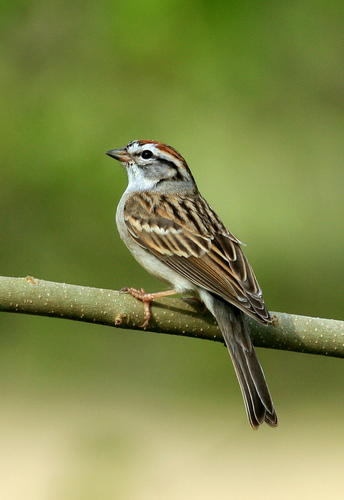
the crown of the head is a deep brown, with an off white eyebrow and a black superciliary, the bill is short and pointed and the body is a variety of browns.
bird has brown body feathers, white breast feathers and black beaka small bird with a light chest, brown variegated wings and tail feathers and gray cheek patches.
a small bird with light brown, black, and white wings with a brown crown and black eyeline.
this bird has a black and yellow striped back with a white belly.
a small sparrow-like bird with orange/brown crown, small beak, and black/brown wings with white wing-bars.
this bird has wings that are brown and has a white belly
this bird has a multicolored set of feathers that include beige and black streaks on its primaries and secondaries.
this bird has a white body, very detailed brown wings, and a small heada small bird with a long striped tail, a short leg, a small head, and a short pointy beak.
Species: Chipping Sparrow